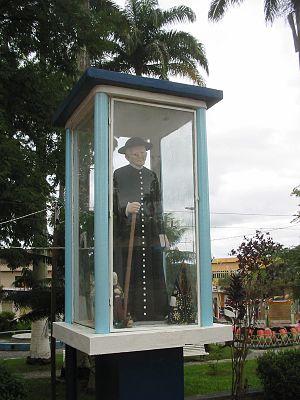
Cícero Romão Batista, connu dans la dévotion populaire sous le nom de Padre Cícero ou de Padim Ciço, était un prêtre catholique dissident brésilien.